North Circular Road

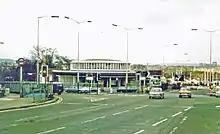
The Hanger Lane gyratory on the North Circular is one of the most congested junctions in London, carrying over 10,000 vehicles per hour.

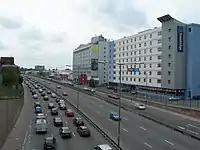
Six-lane dual carriageway to the north of Hanger Lane gyratory, with an additional two-lane road west of it providing access to an industrial estate, superstores and other commercial premises

The road begins in Gunnersbury at the Chiswick flyover (junction 1 of the M4), from which the South Circular Road (A205) heads south over Kew Bridge, and the A4 heads east towards Chiswick and west towards Brentford. The first section runs along Gunnersbury Avenue through Gunnersbury Park to Ealing Common, with a mix of single and dual carriageways, where it becomes Hanger Lane.